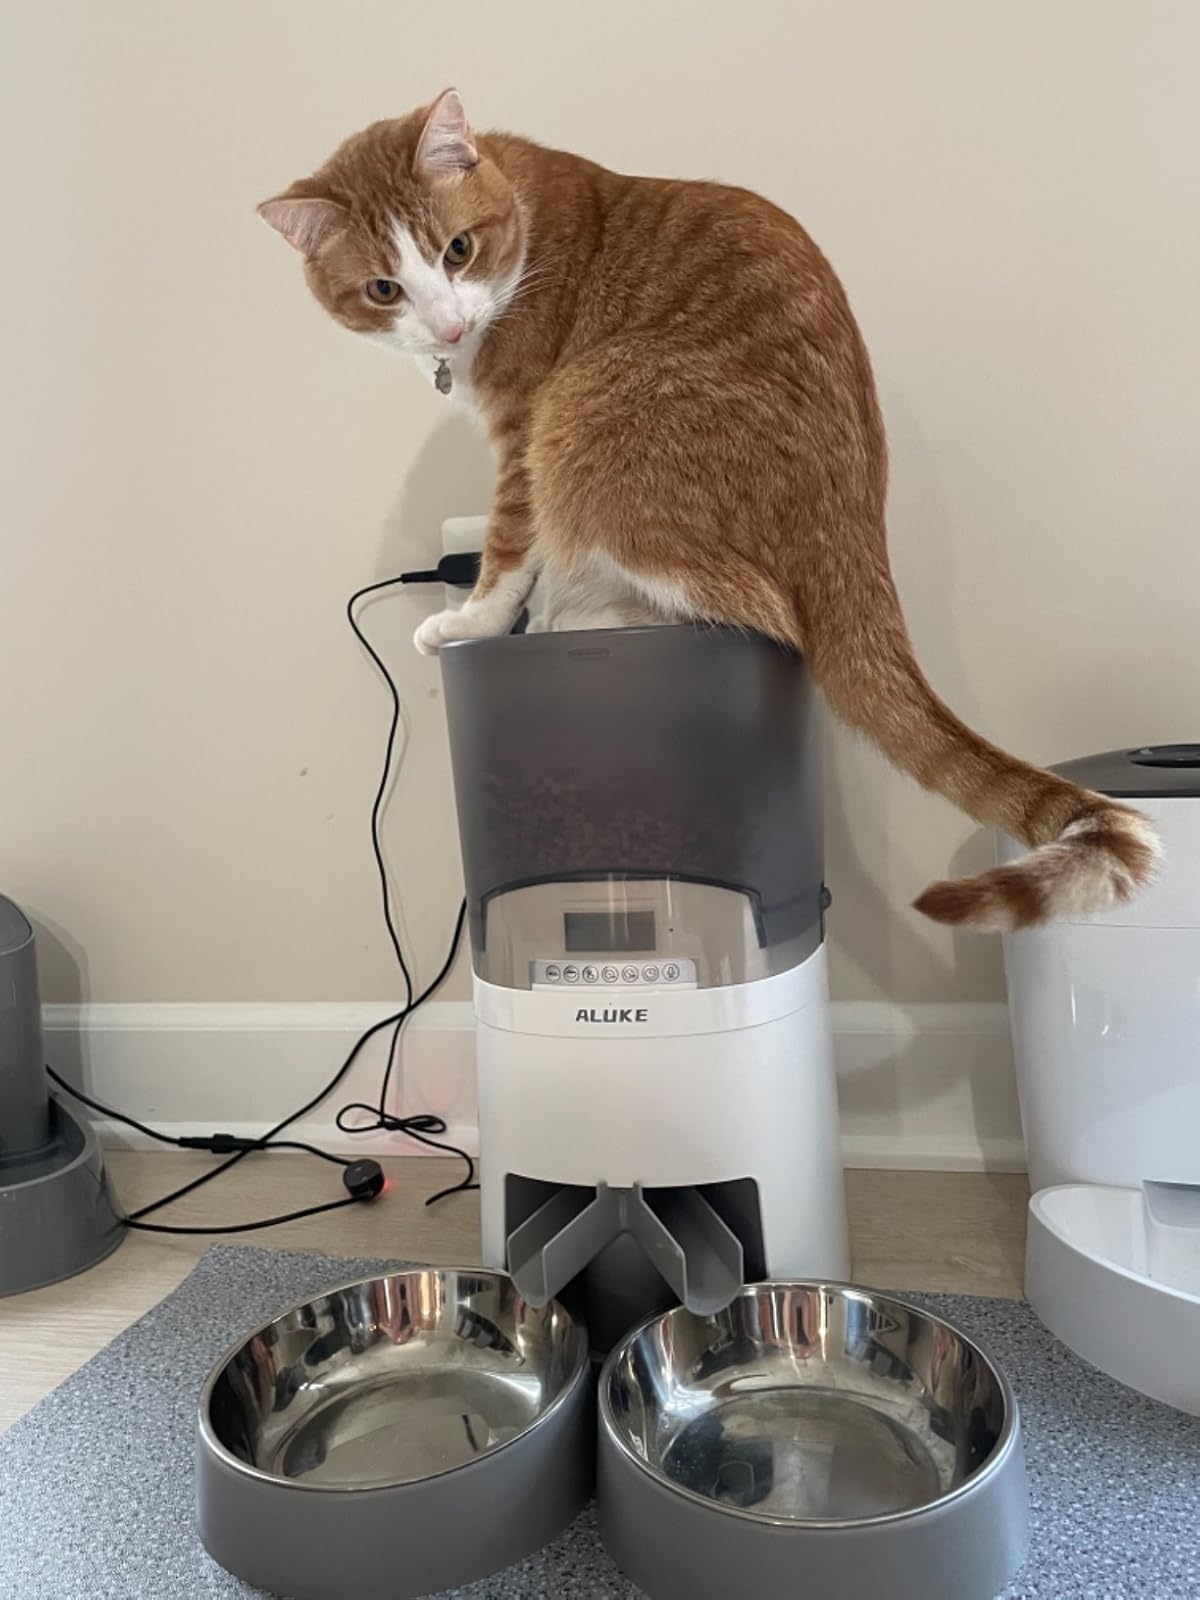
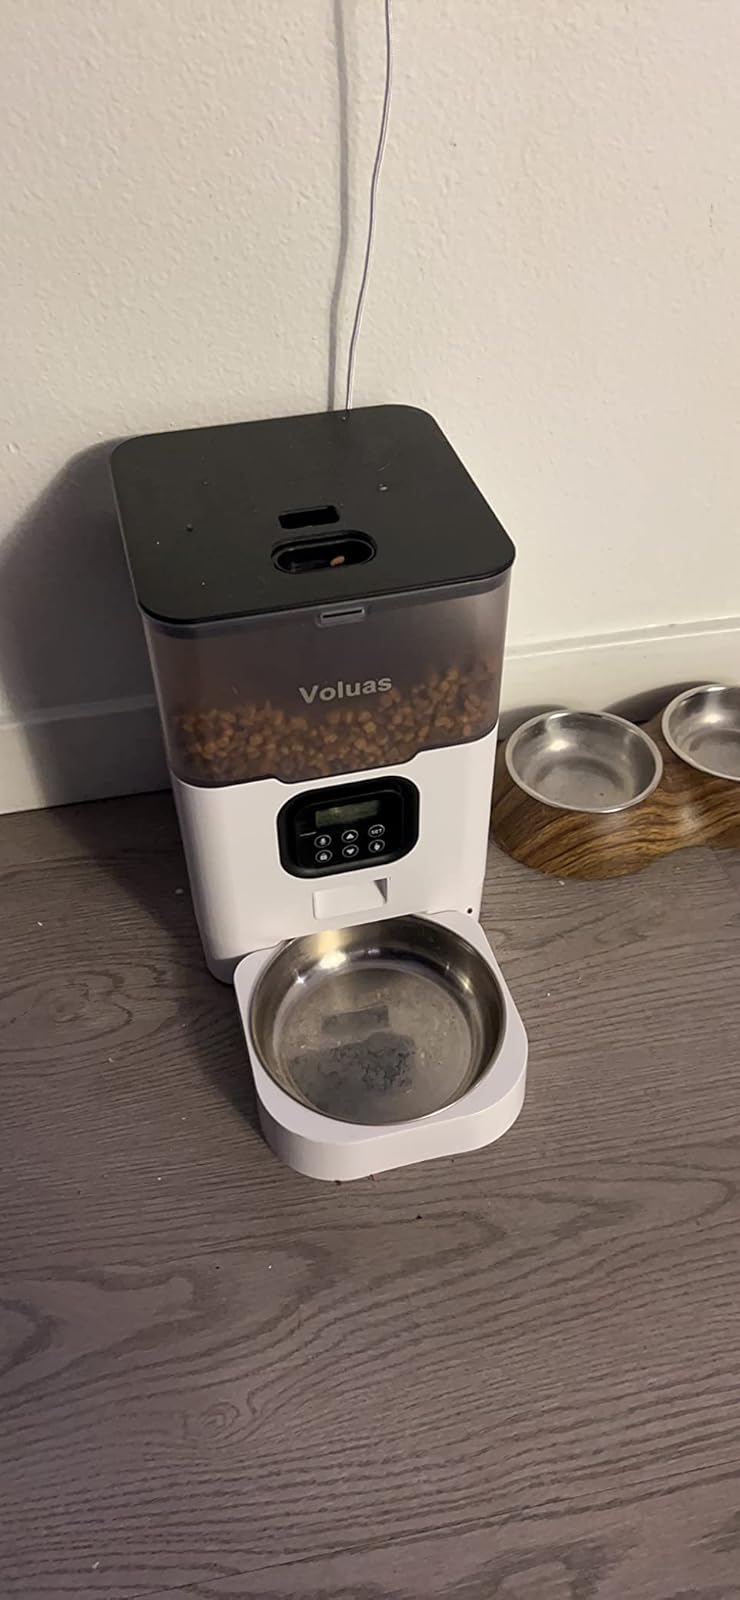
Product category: items_feeder
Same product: no